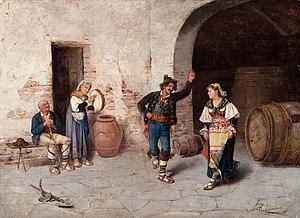
Saltarella ciociara, par Pasquale Celommi, 1878
Le saltarello est une danse joyeuse et vivante dont les origines remontent au saltatio des Latins. Elle s'est développée à partir du XIIIᵉ siècle dans l'Italie centrale. Toujours populaire, sa musique est actuellement jouée de partout à travers le monde.